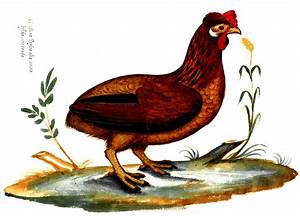
Label: gallina